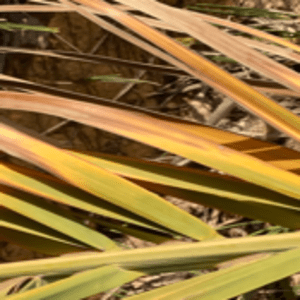
Label: Magnesium Deficiency